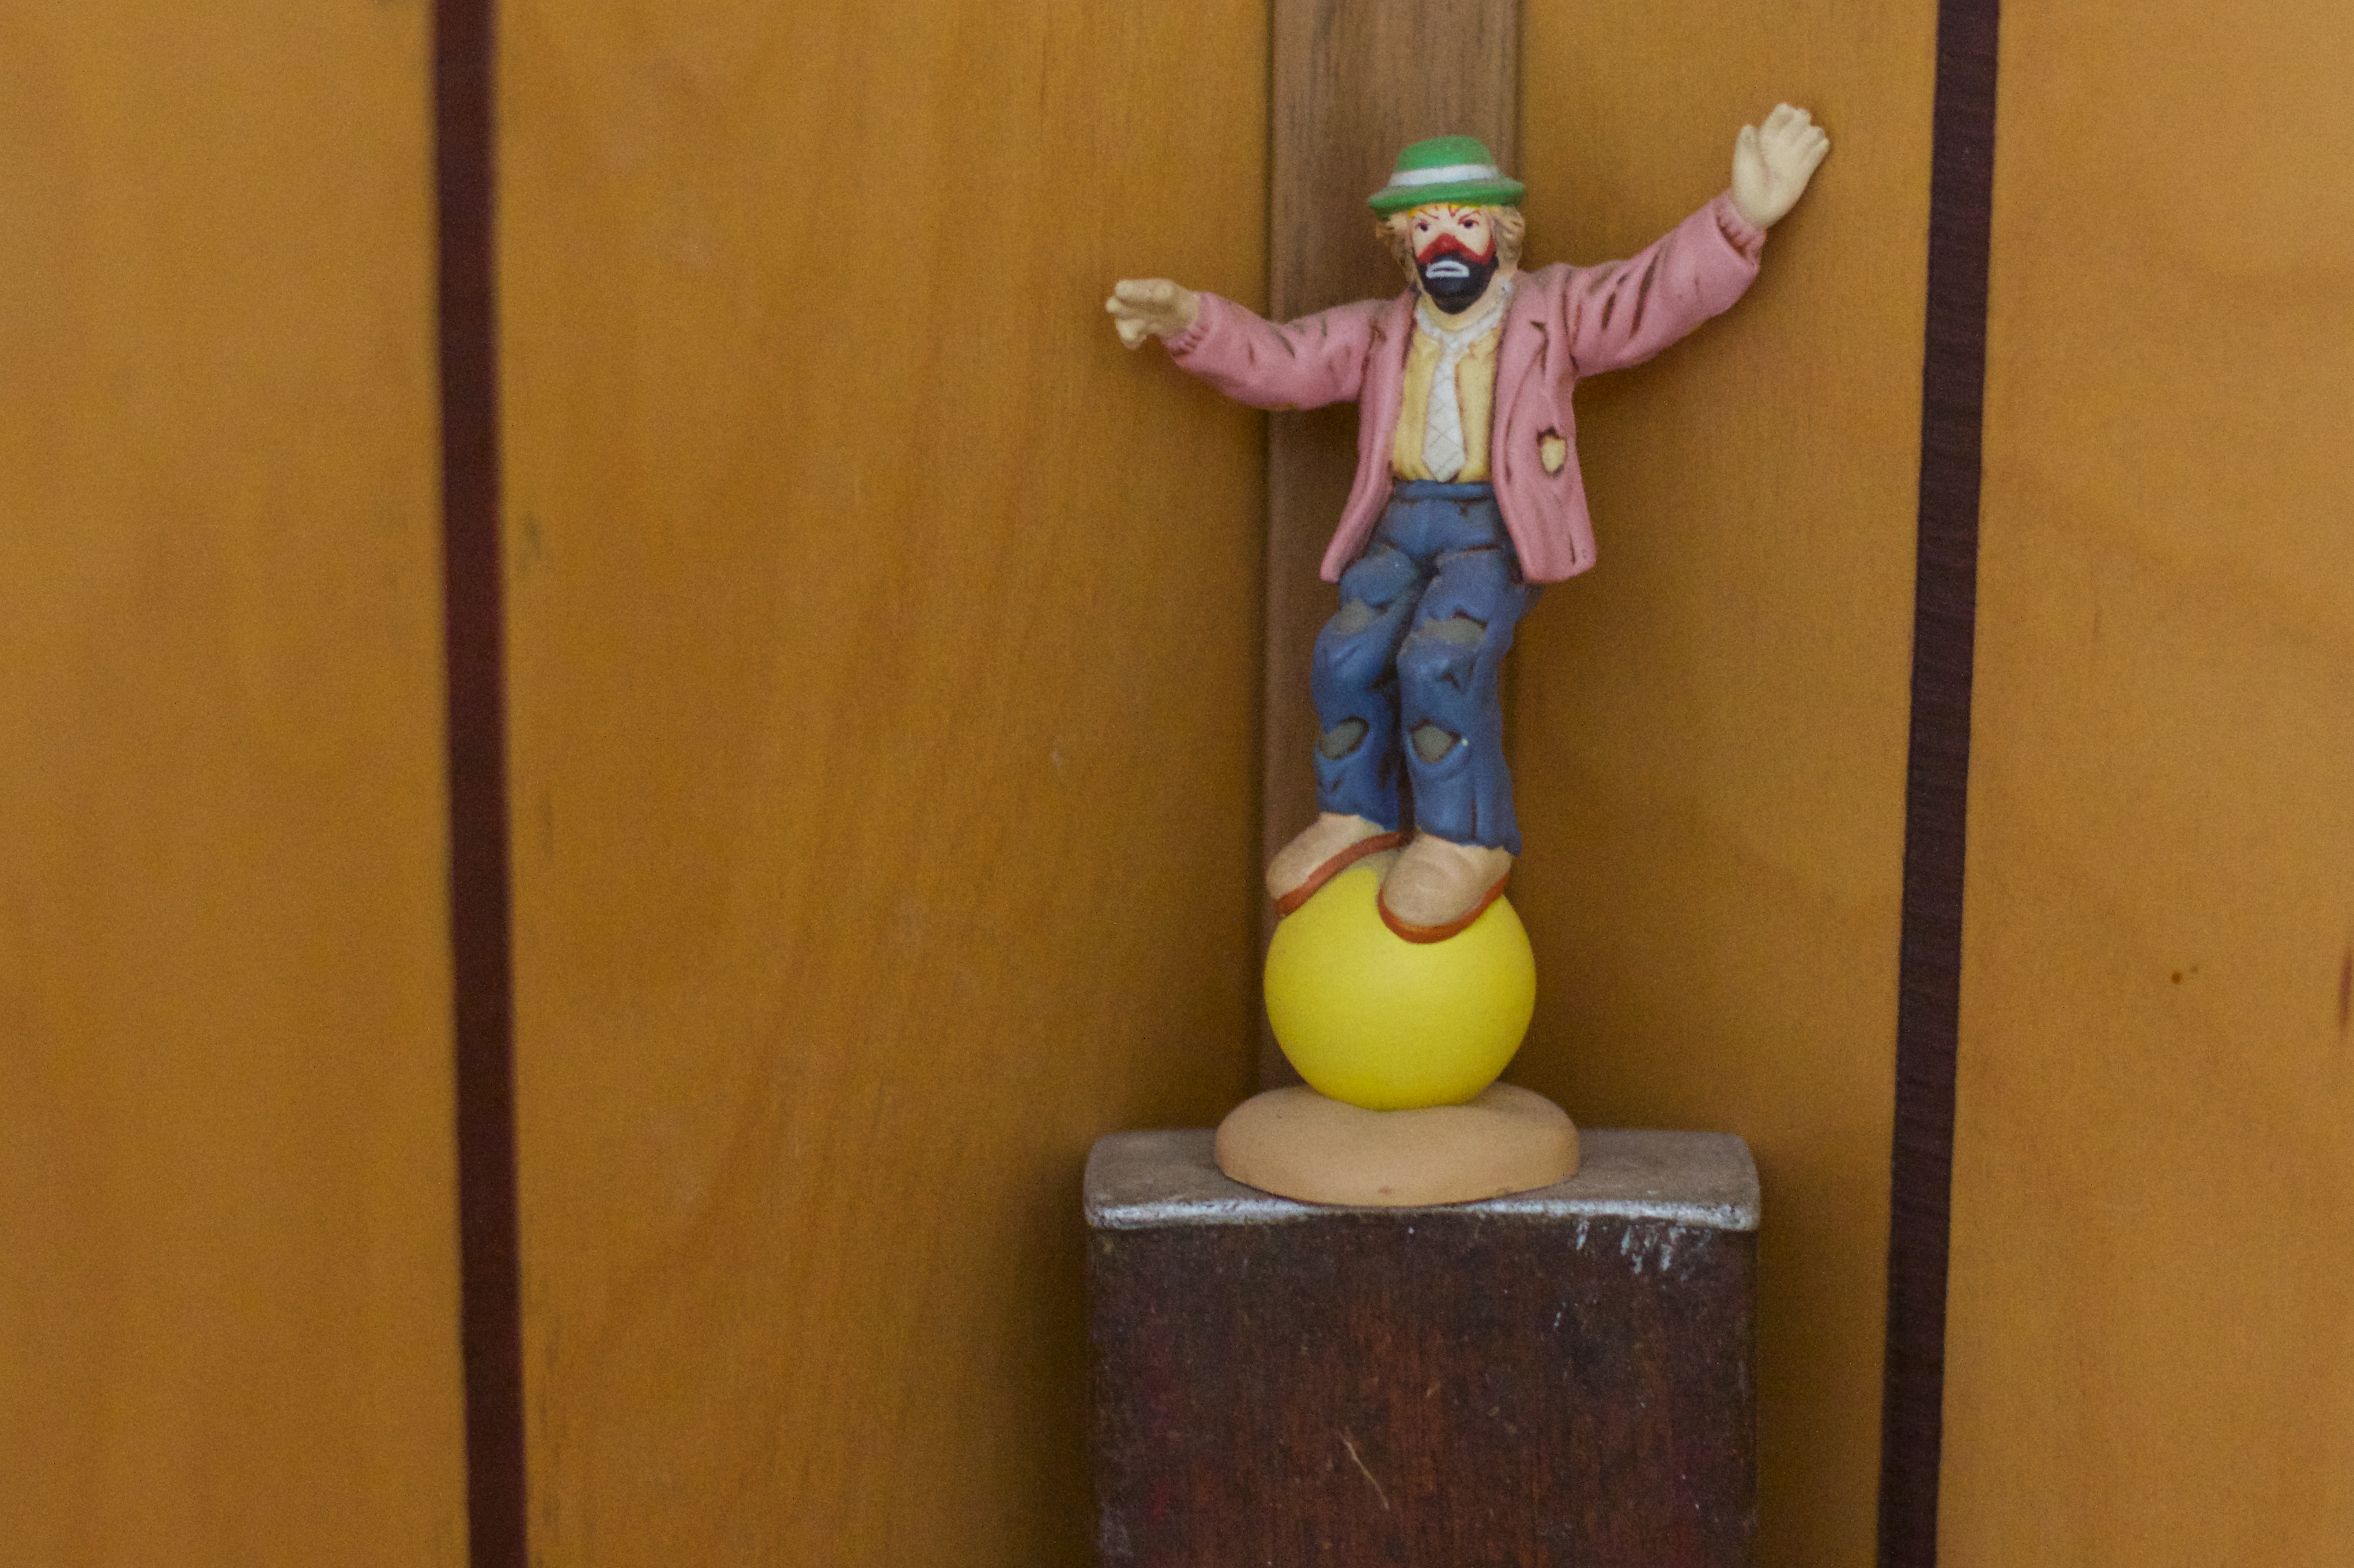
statue, lighting, toy, mom, dad, sculpture, art, figurine